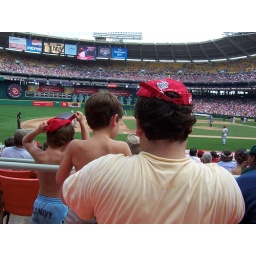
There was a very cute family sitting in front of us with two adorable little boys.